Miguel Hidalgo, Mexico City

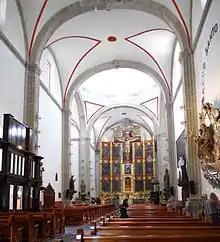
Nave of the San Gabriel Parish

The church and former monastery of San Gabriel is located next to the Tacuba Metro station. The main entrance to the atrium has a stone gate with three arches. The small atrium is mostly paved with a few trees. The façade is mostly Baroque with the portal marked the two grooved Doric columns and topped by a frieze with vegetative design done in relief. It has one bell tower with two levels also in Baroque. The side portal faces Calzada Mexico-Tacuba. It also has an arched entryway, but marked with wavy grooved pilasters and topped with a niche. Part of the former cloister is also preserved. The interior is focused on the main altar, which is gilded and has twelve colonial era paintings of the Virgin Mary and various saints along with Salomonic columns. In the center is an image of the crucified Christ and the top has an image of God, the Father. One other feature of the church is an image of the Child Jesus called the "Niño futbolista" (Football playing child), named such because it is dressed in the uniform of Mexico's national team when it plays in the World Cup.